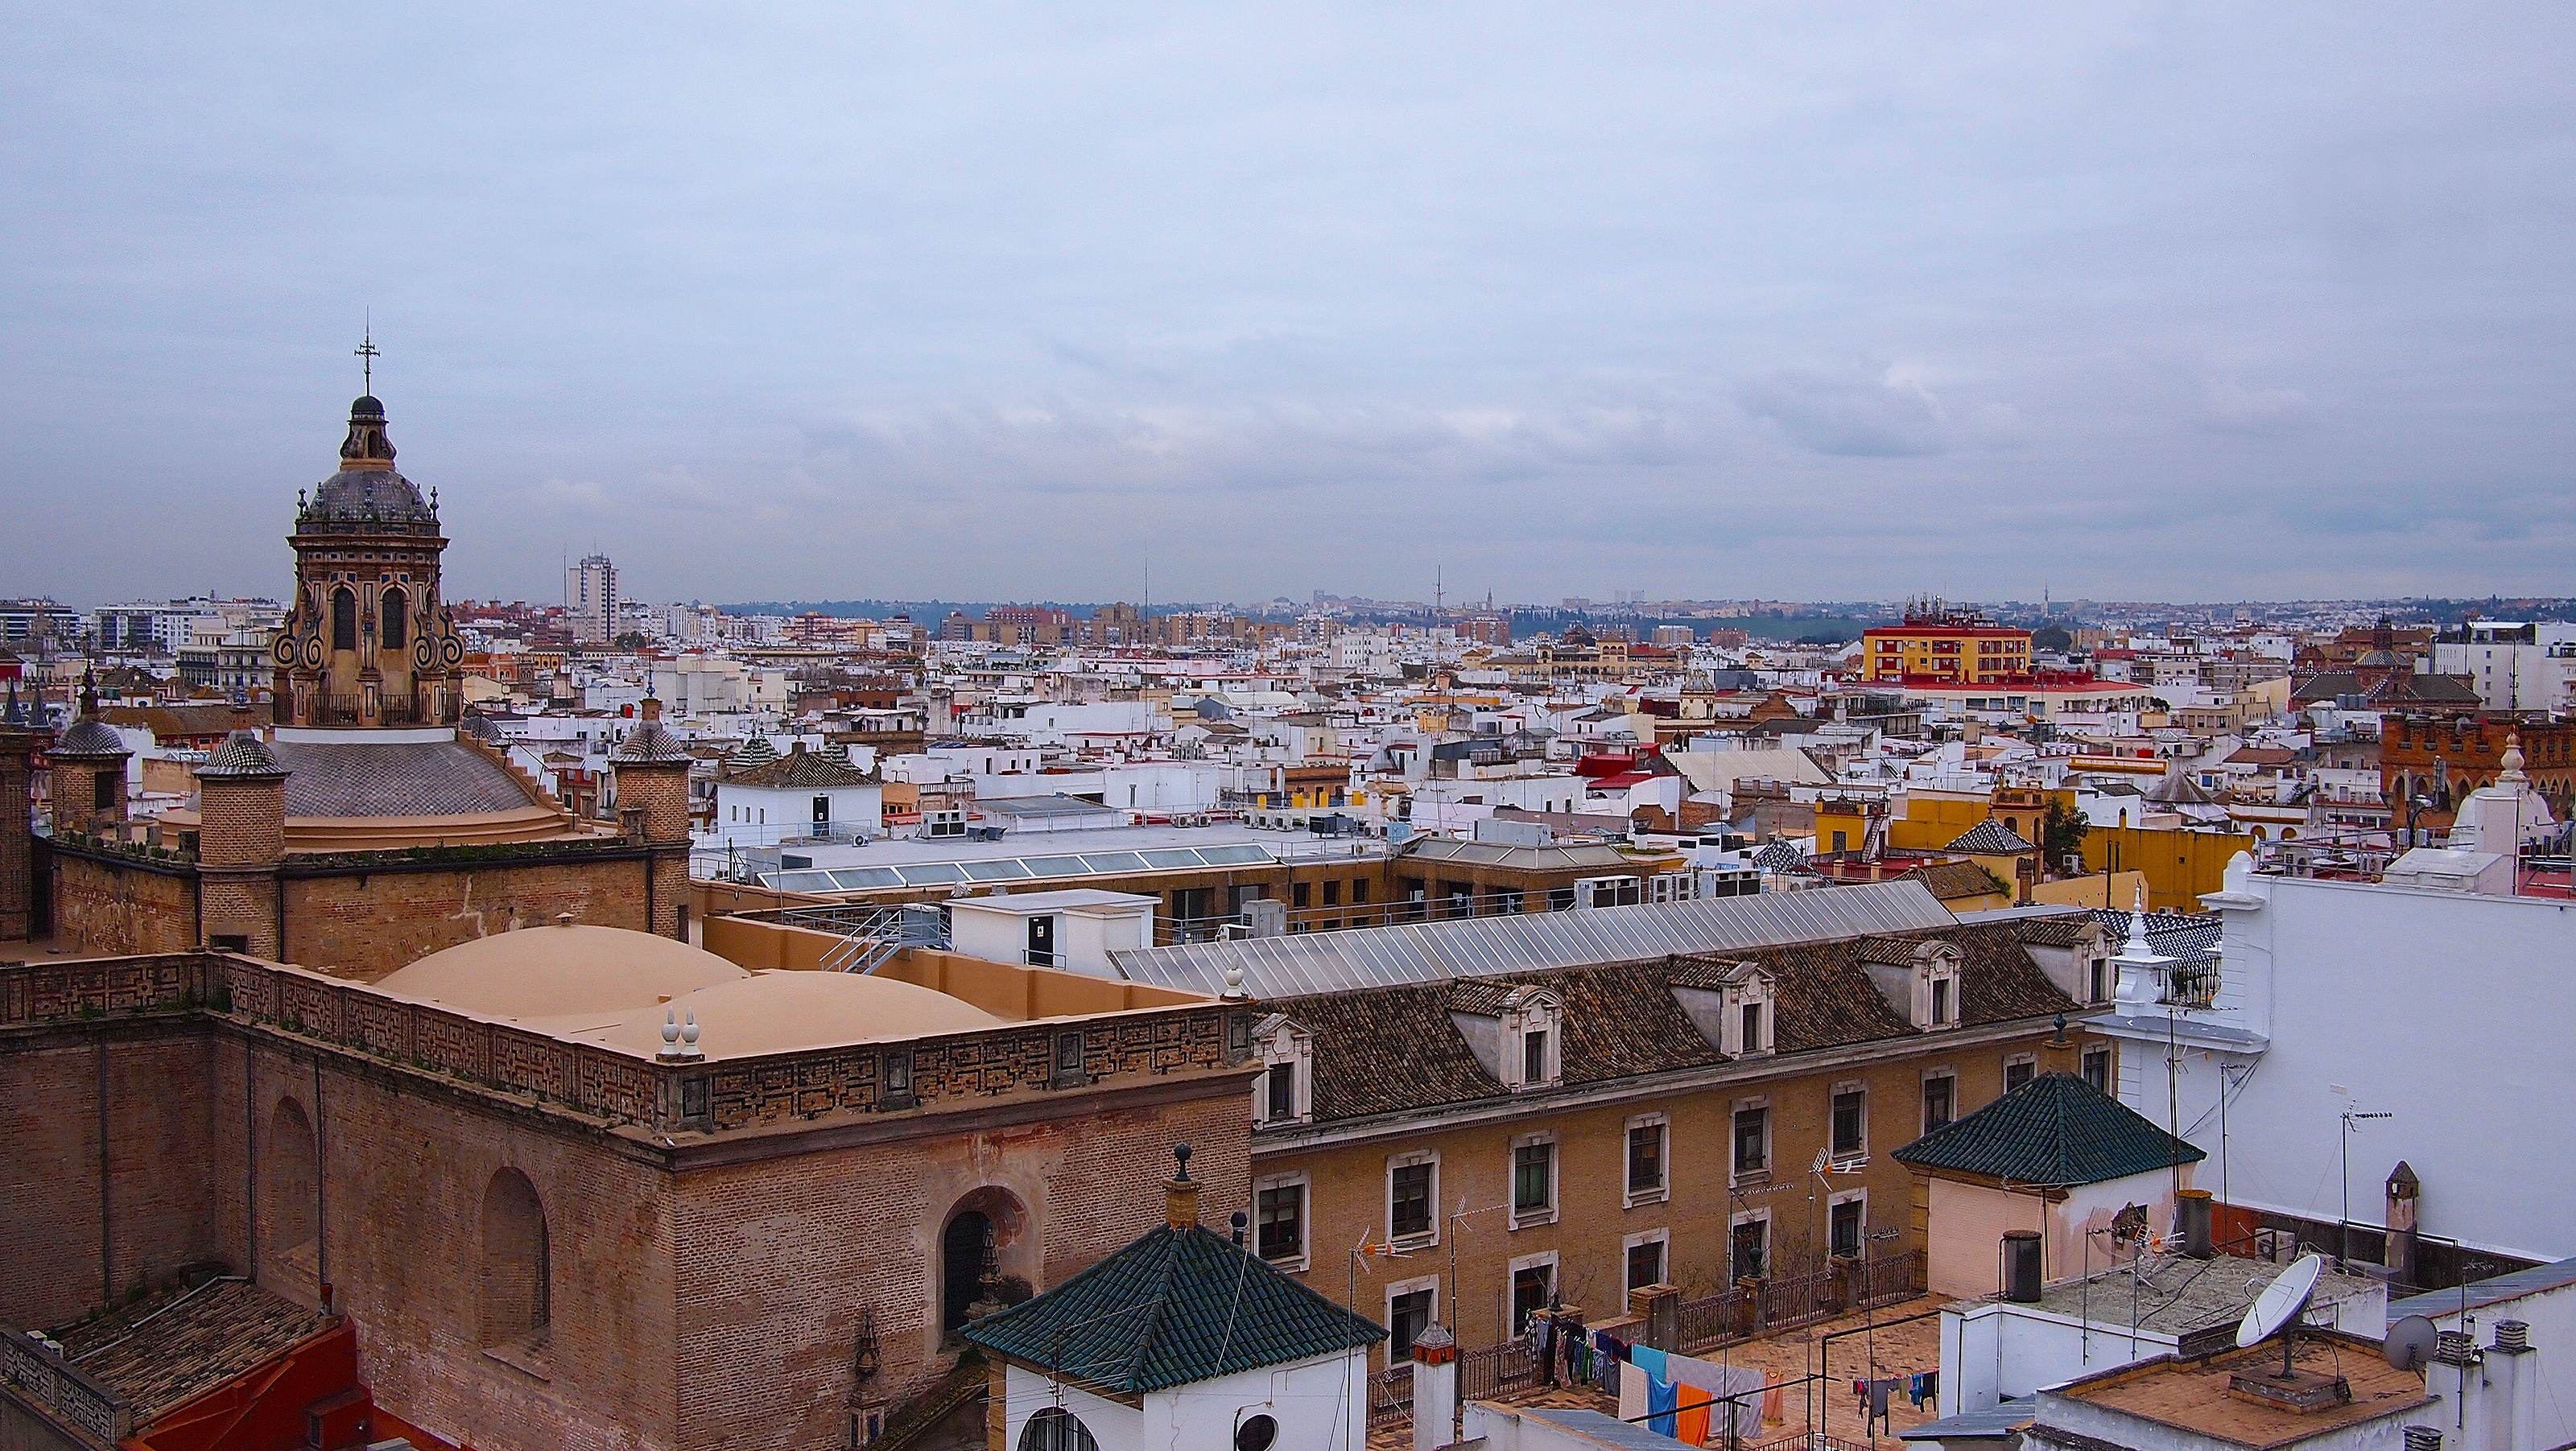
town, city, cityscape, travel, landmark, tourism, place of worship, town square, ancient history, human settlement